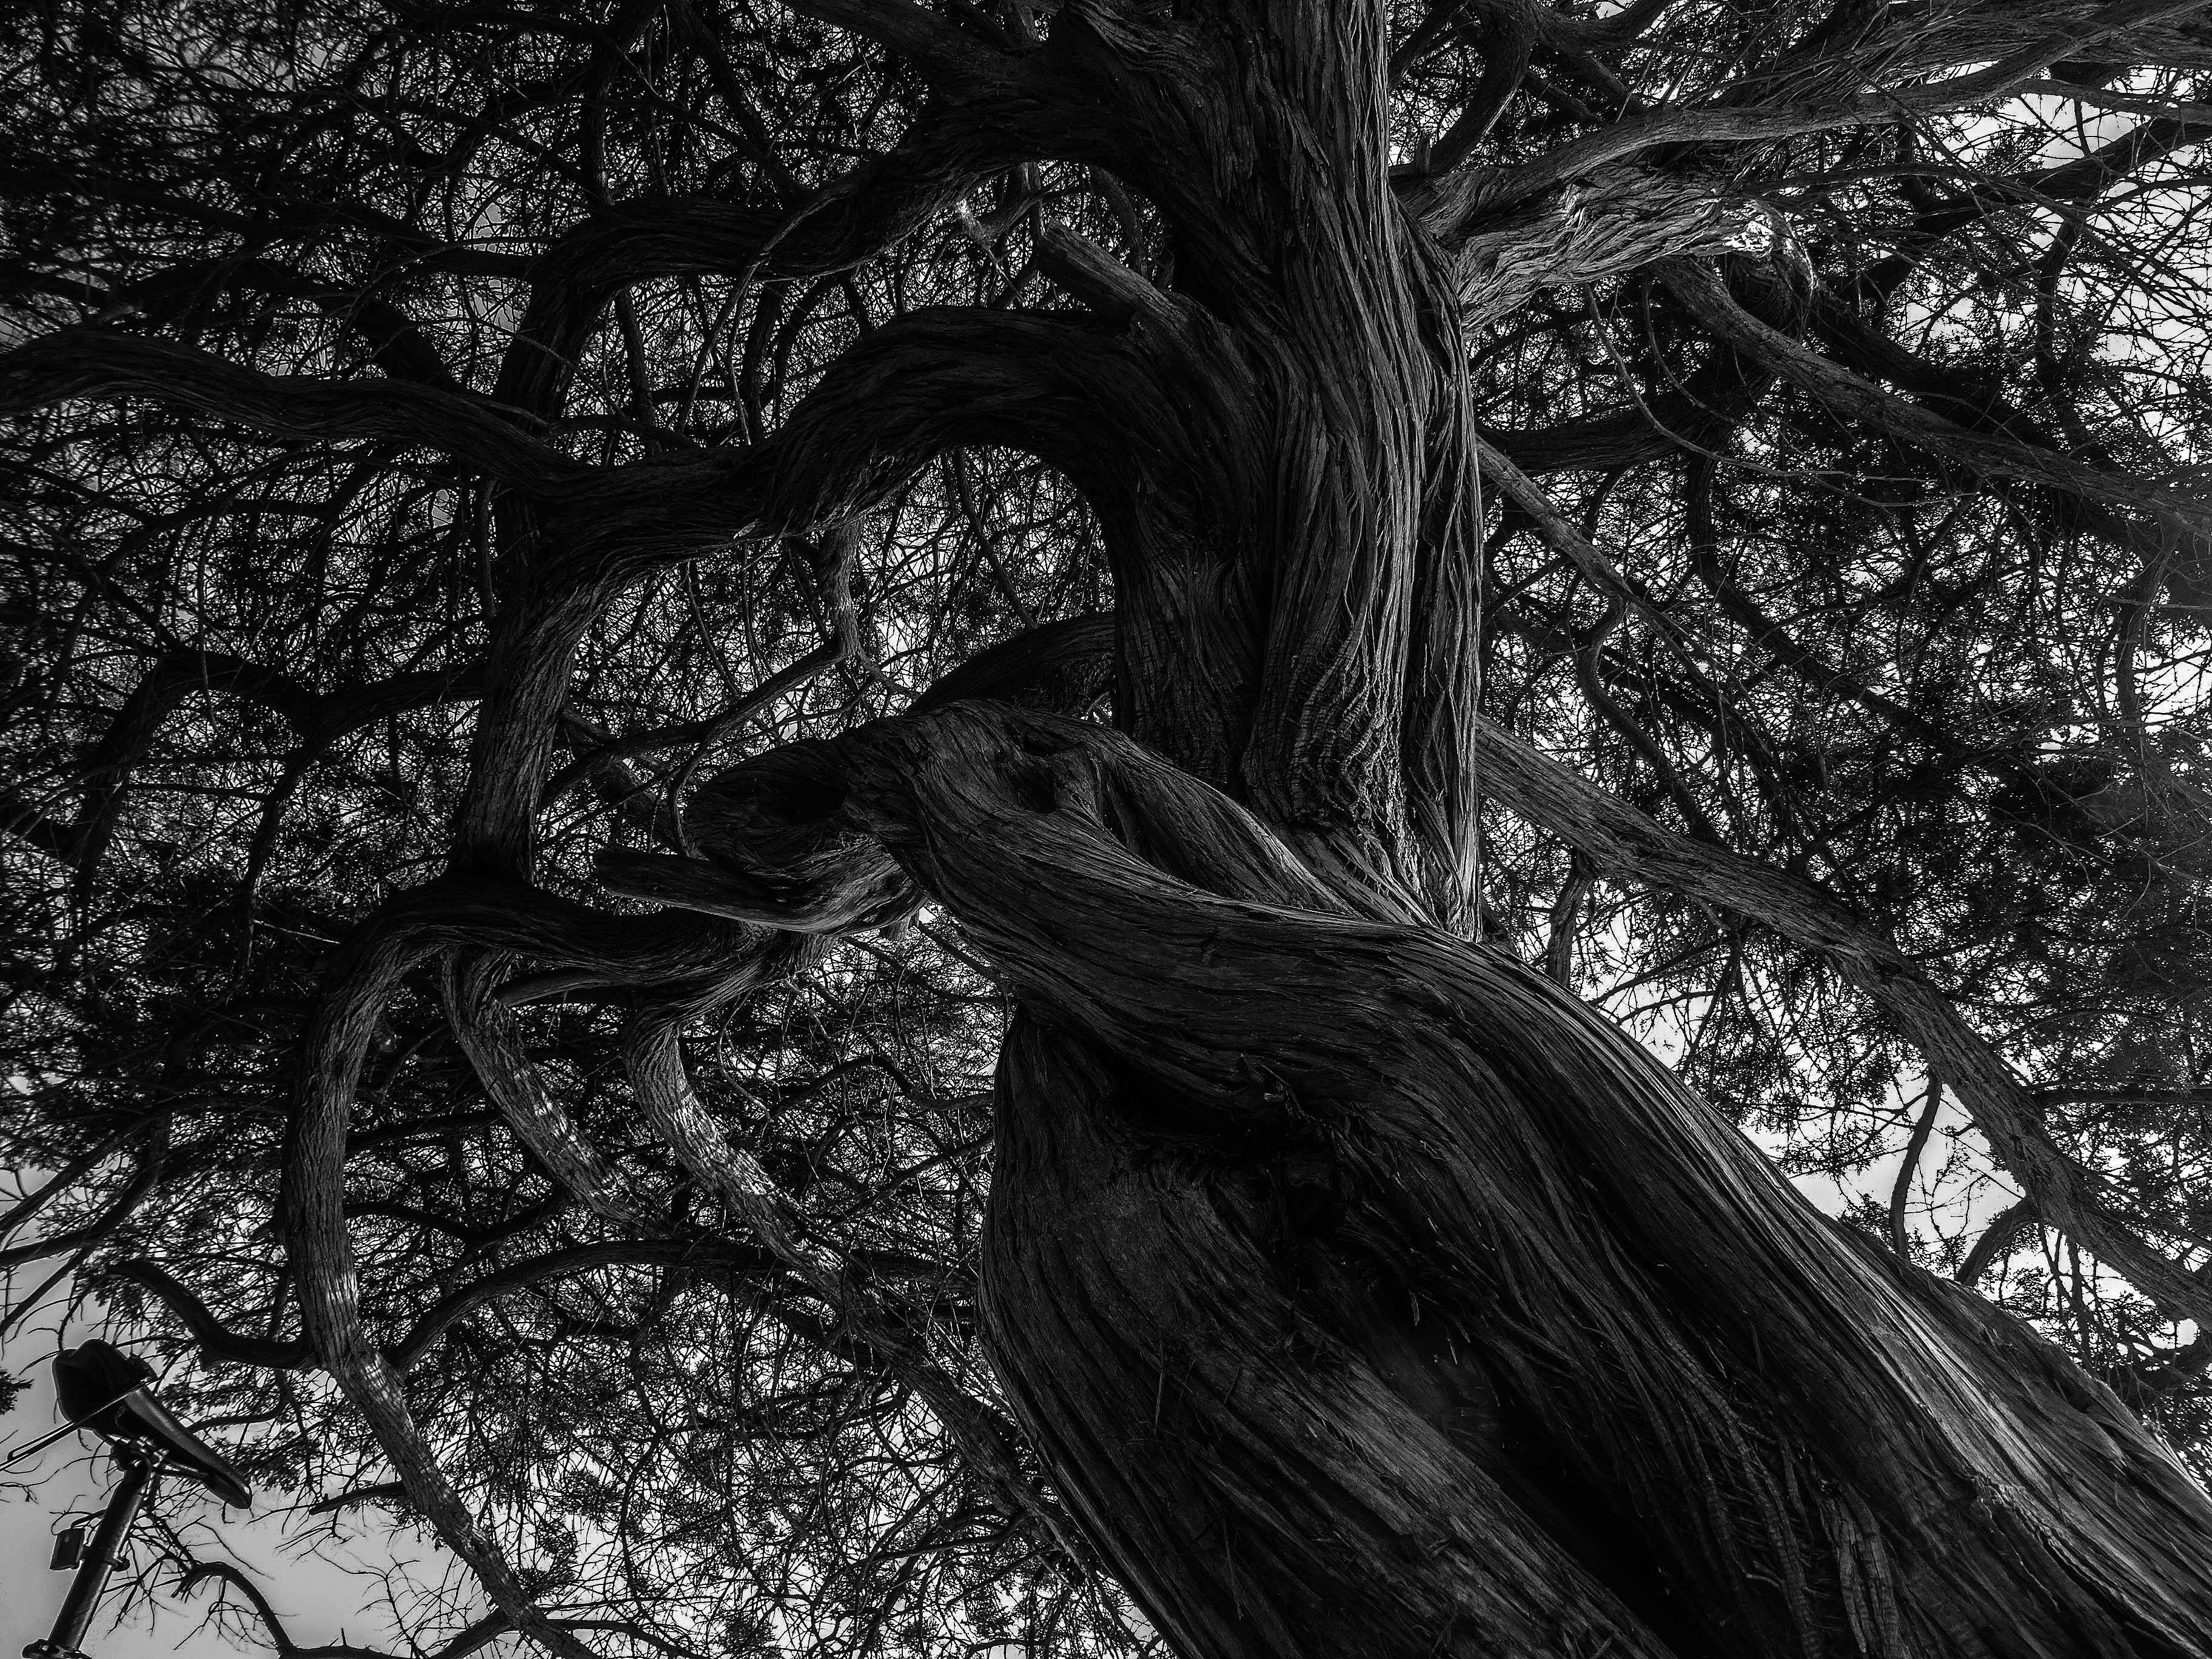
beach, landscape, tree, nature, forest, branch, silhouette, winter, light, black and white, plant, sky, wood, photography, sunlight, leaf, flower, trunk, old, overgrown, autumn, darkness, black, monochrome, season, bicycle saddle, aesthetic, quaint, woodland, habitat, mood, silent, sardinia, back light, kahl, entwine, black and white photo, monochrome photography, natural environment, woody plant